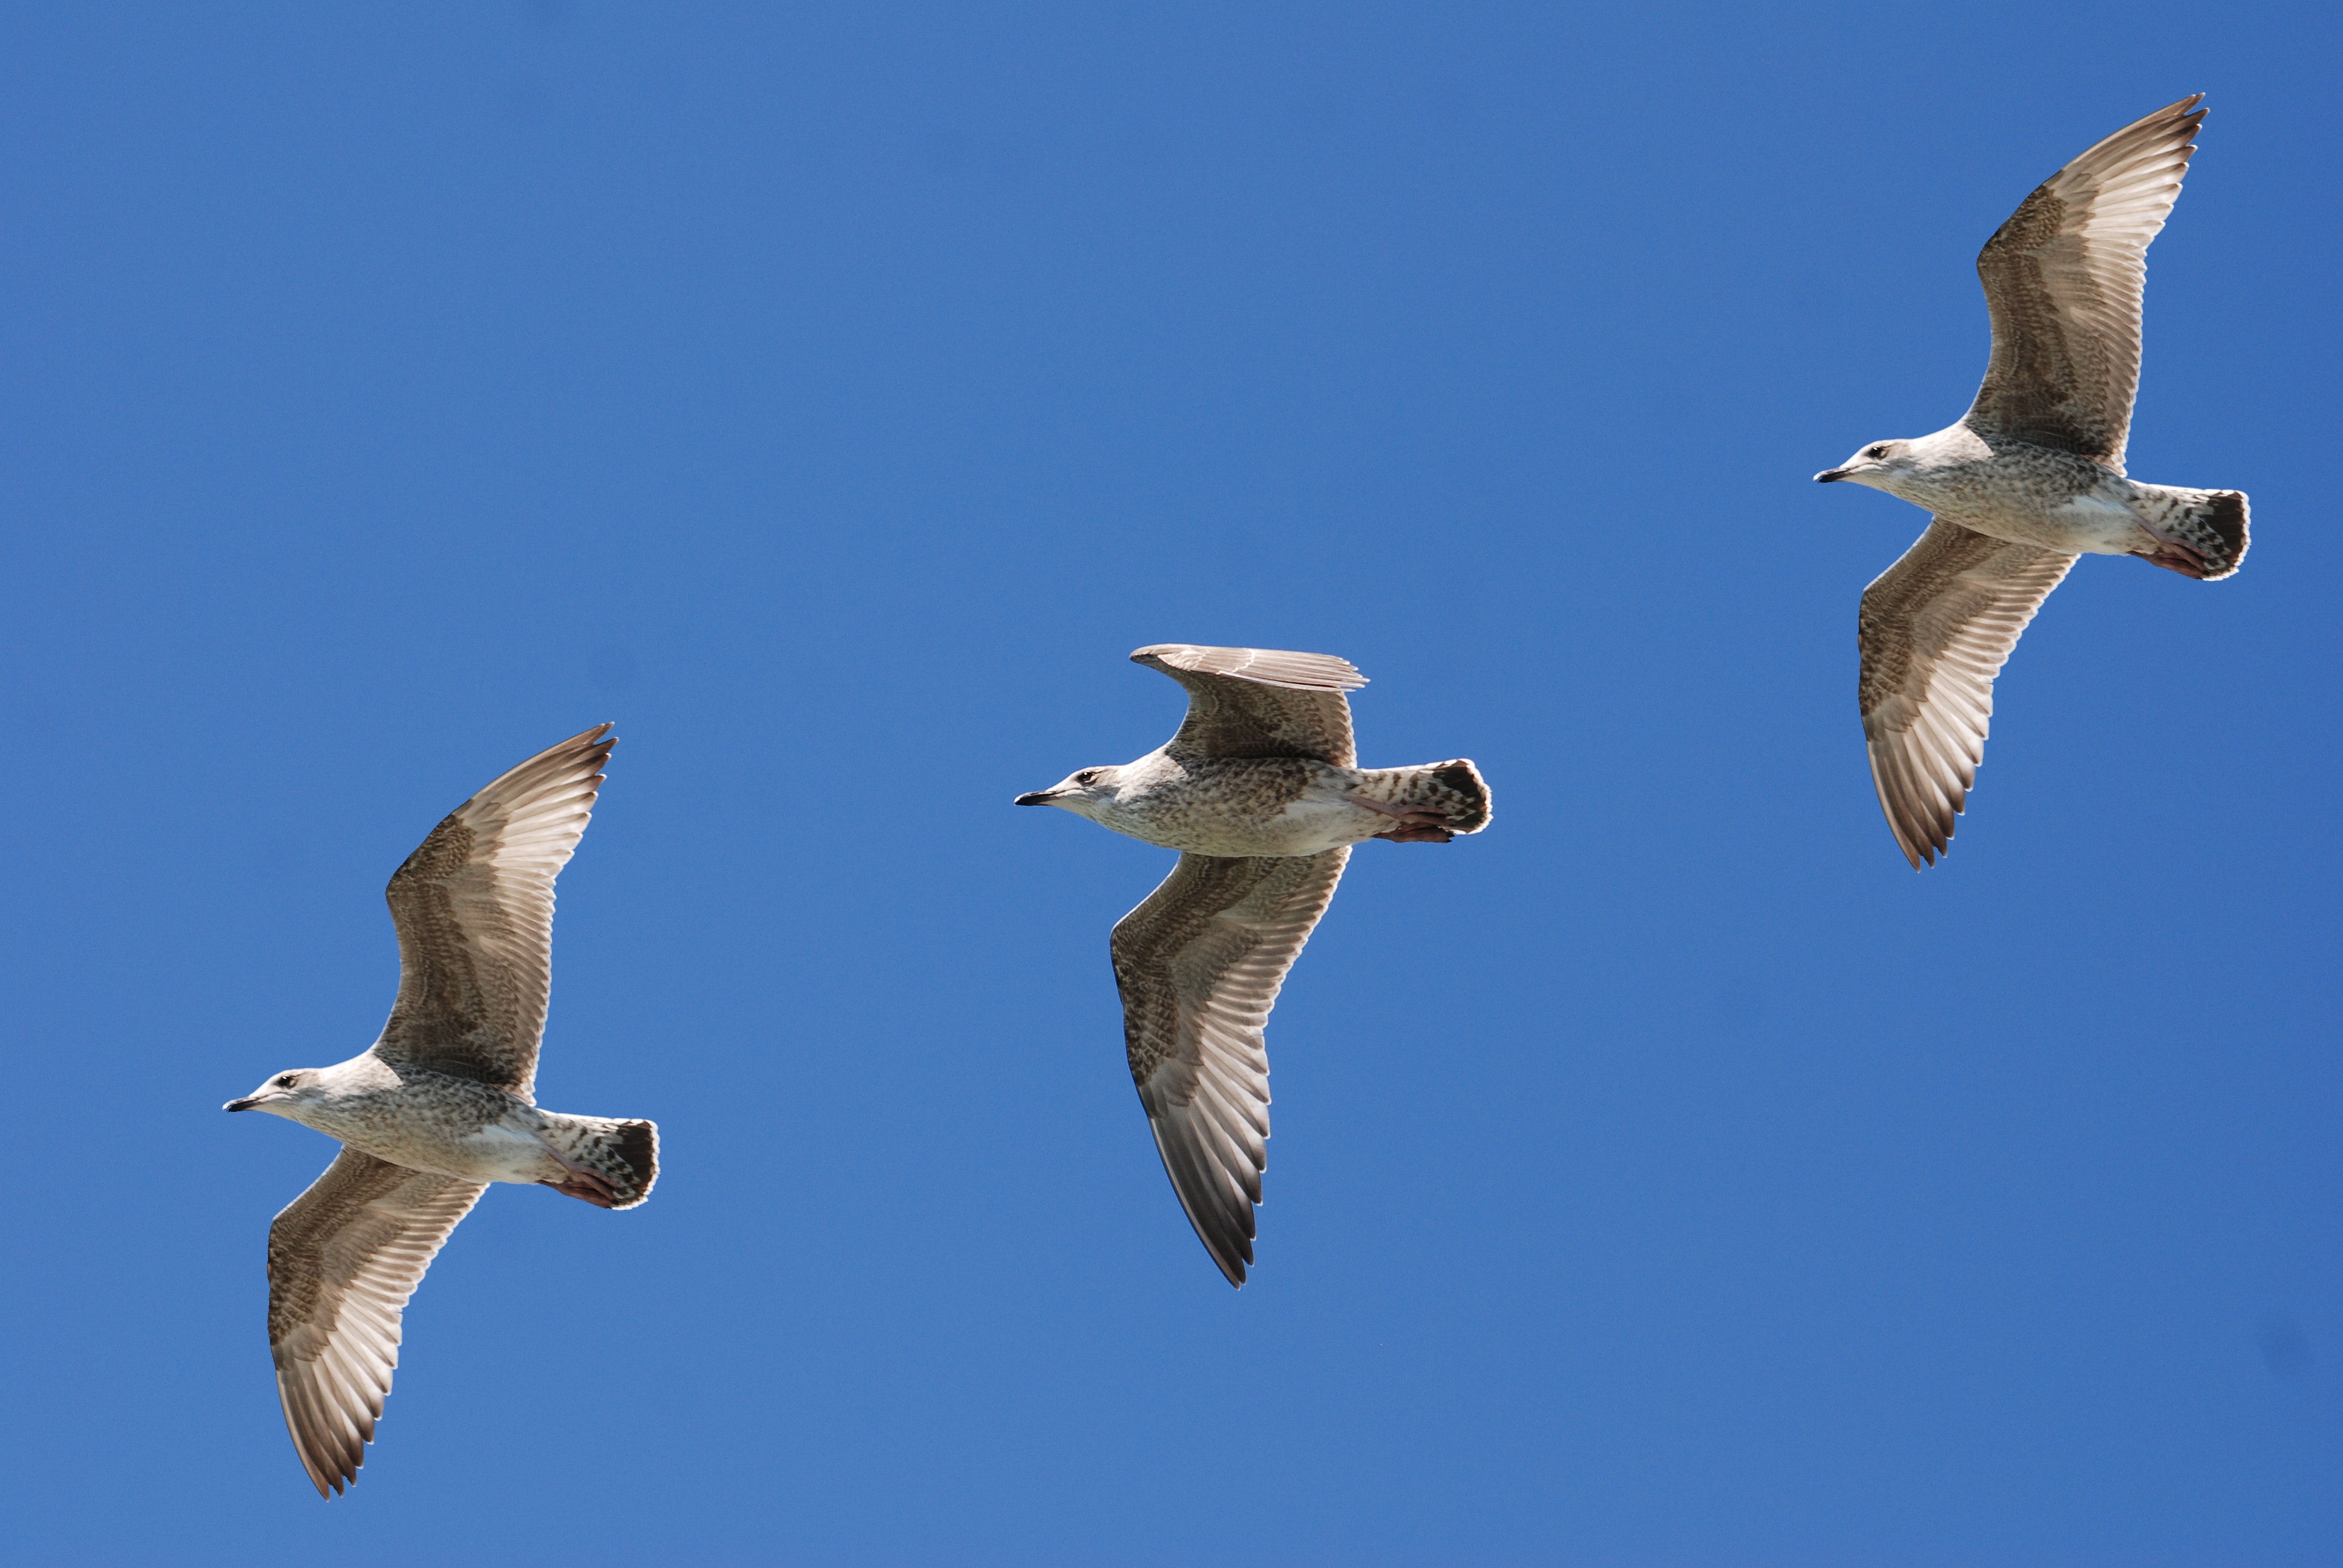
nature, bird, wing, sky, seabird, seagull, gull, beak, flight, feather, fauna, gulls, wings, vertebrate, charadriiformes, european herring gull